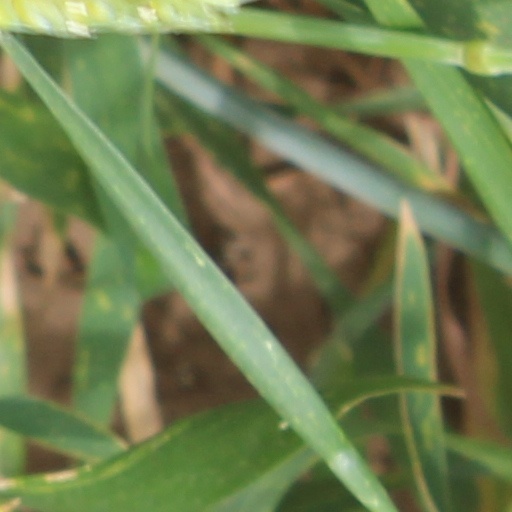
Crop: wheat